Transport in France

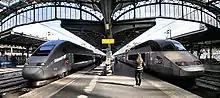
Two high-speed TGV trains at Paris-Gare de l'Est

Transportation in France relies on one of the densest networks in the world with 146 km of road and 6.2 km of rail lines per 100 km. It is built as a web with Paris at its center. Rail, road, air and water are all widely developed forms of transportation in France.